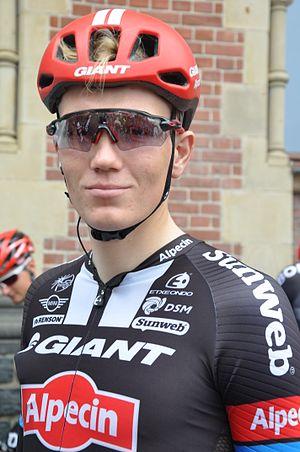
Søren Kragh Andersen, né le 10 août 1994, est un coureur cycliste danois membre de l'équipe Sunweb.